Christen Købke

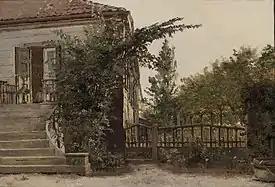
"Havetrappen ved kunstnerens malestue på Blegdammen" (c.1845), a depiction of the artist's studio in Copenhagen.

He returned home in 1840 with a large collection of sketches for later use and inspiration. Unfortunately, most of his later work with these Italian themes was uninspired, and they found little favor. Købke even considered at the time becoming a decorator, having participated in 1844–1845 in the decoration of the Thorvaldsen Museum in Copenhagen, which is dedicated to the artistic works of neo-classicistical sculptor Bertel Thorvaldsen (1770–1844).